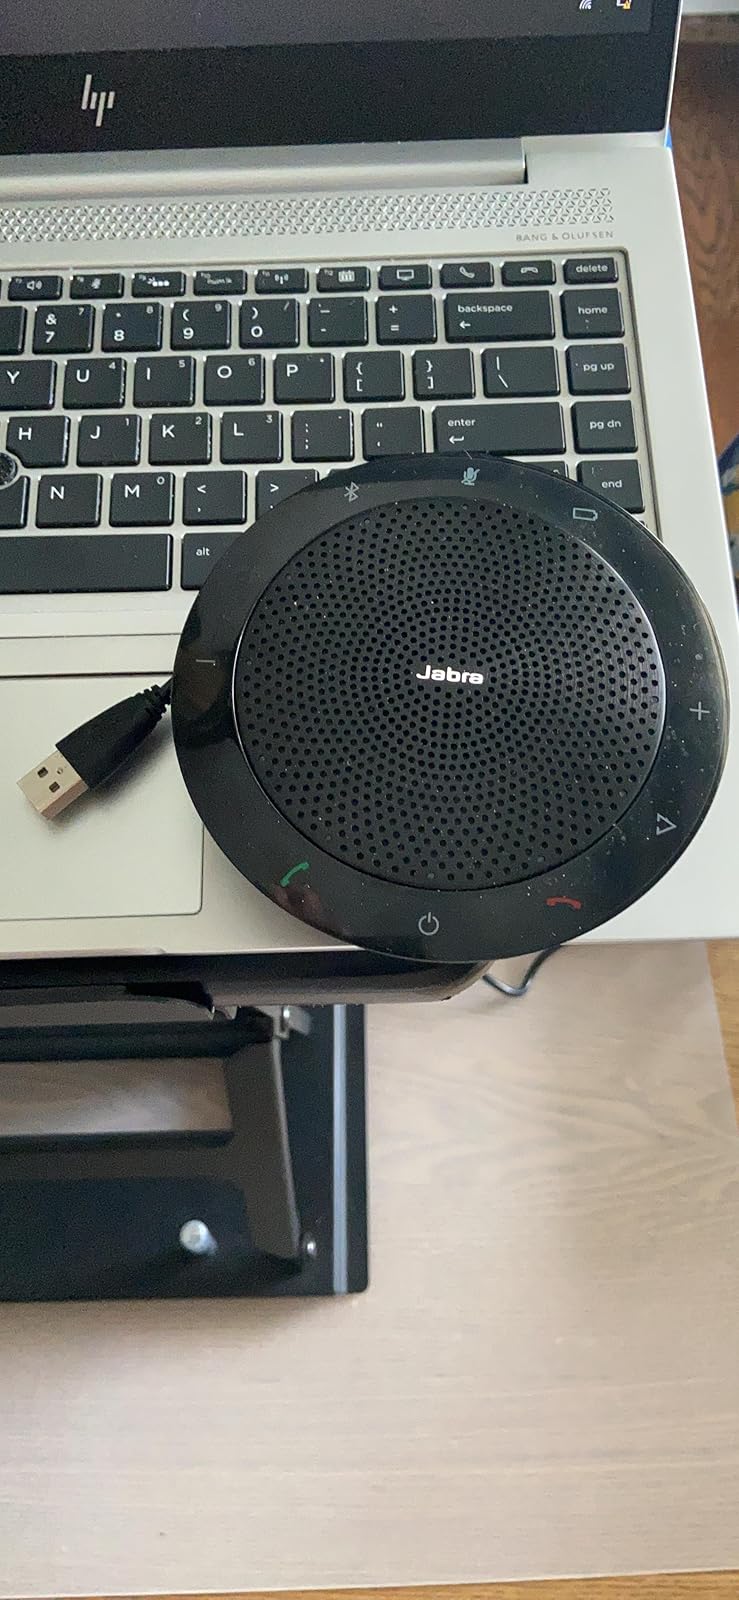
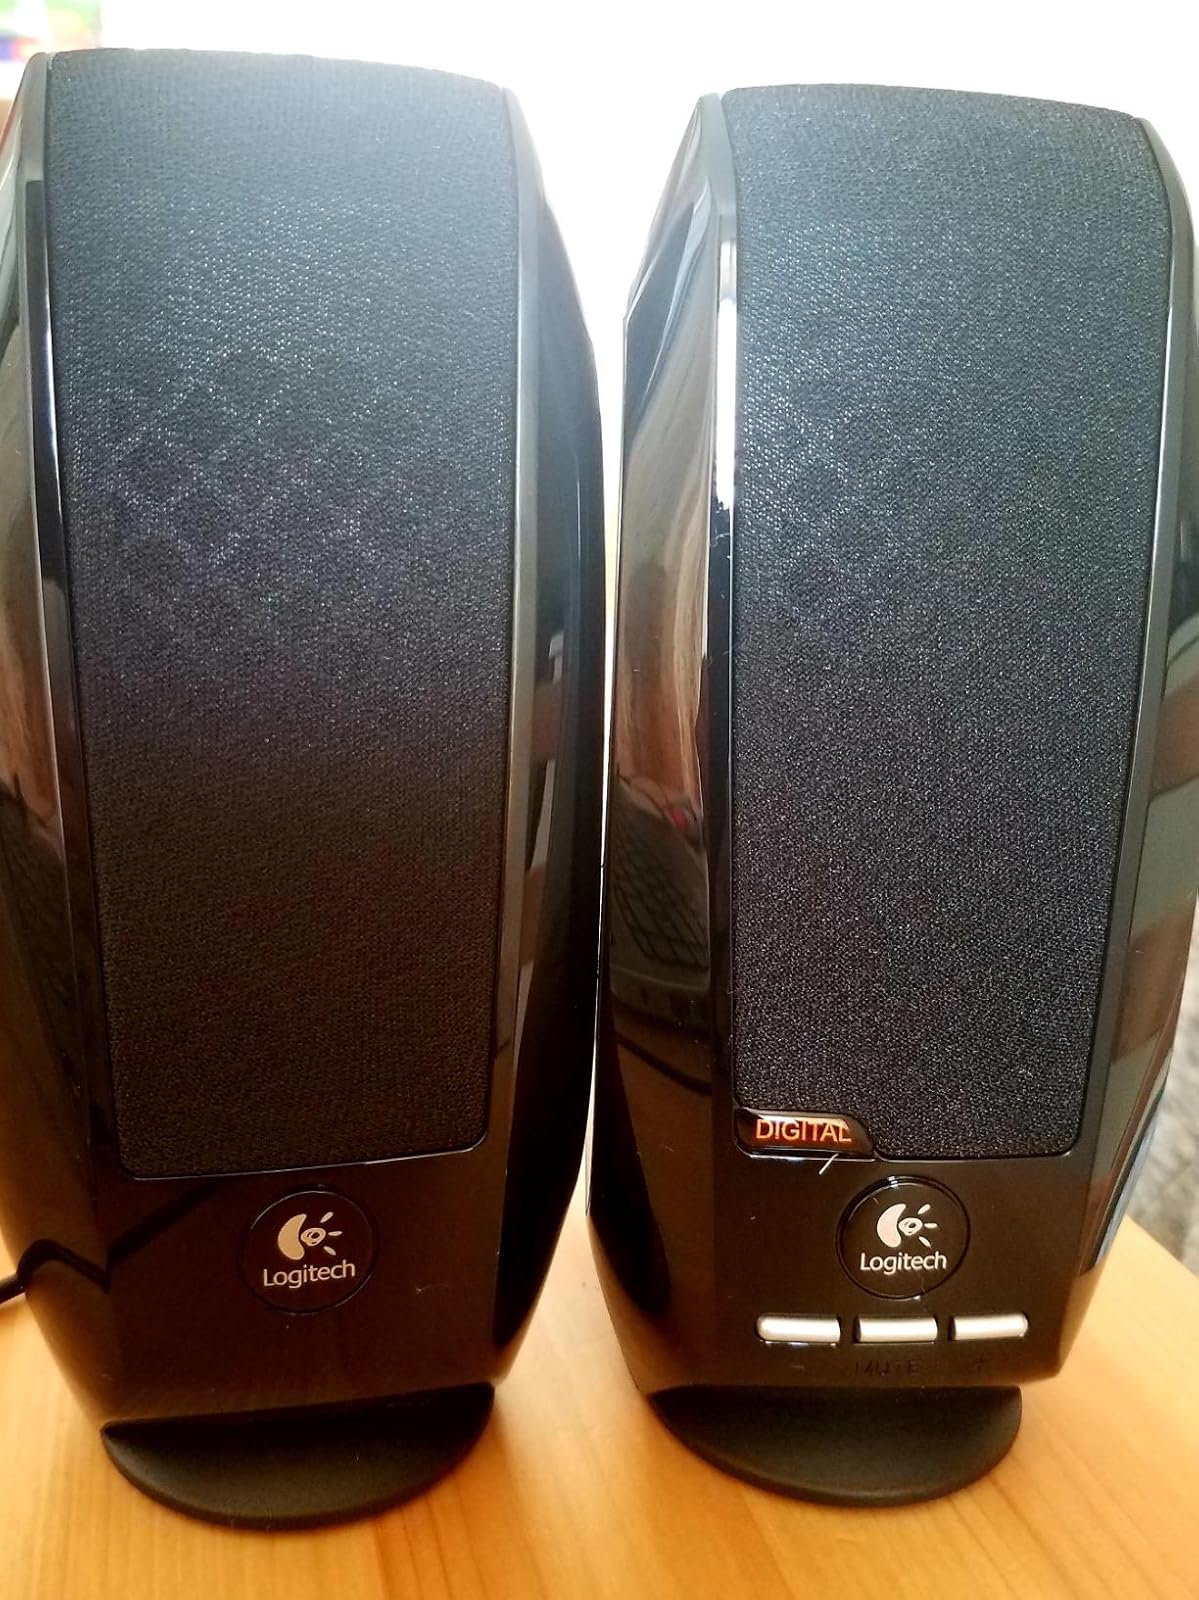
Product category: speaker
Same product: no